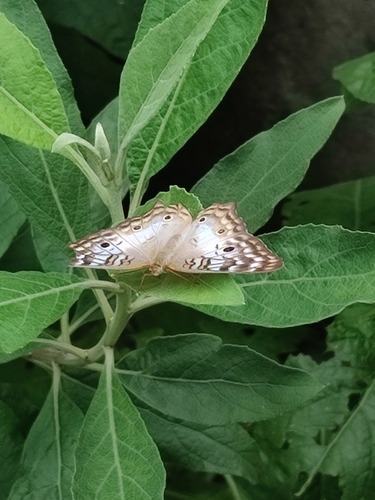
Scientific name: Anartia jatrophae
Common name: White peacock
Family: Nymphalidae
Order: Lepidoptera
Pollinator type: Primary pollinator
Habitat: Gardens, parks, and open areas
Geographic range: Southern United States to Argentina
Conservation status: Least Concern